Mexican burrowing toad

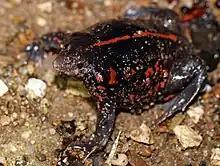
A Mexican burrowing toad from the Cayo District of Belize (1 June 2015)

The Mexican burrowing toad is found in tropical and subtropical dry broadleaf forest, savannas, and thorn scrub (e.g. Tamaulipan mezquital) in the lowlands of Central America, Mexico, and extreme south Texas, USA. Due to its wide range, the species is categorized as least concern by the IUCN, but some local and regional populations are protected and listed as threatened by various governments within its distribution.